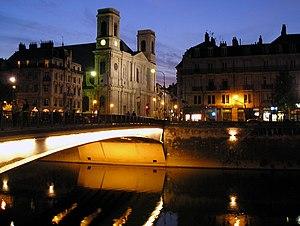
Le quartier Battant de Besançon du depuis le quai Vauban. Au premier plan, le pont Battant. Au second plan, l'église de la Madeleine.
Cet article décrit les principaux quartiers de Besançon ainsi que les secteurs de ces derniers. Les quartiers de Besançon présentent une étonnante diversité, de Velotte aux allures de village champêtre à la vaste ZUP de Planoise en passant par La Boucle et Battant au patrimoine architectural remarquable.
Battant est un des plus vieux quartiers de Besançon situé sur la rive droite du Doubs au nord de la Boucle dans lequel s'est d'abord développé la ville. Ses habitants sont appelés les Bousbots ; ce gentilé fait référence à la résistance que les vignerons du quartier avaient opposée à la tentative de prise de la ville par les Huguenots de Montbéliard dans la nuit du 20 au 21 juin 1575.
Le pont Battant est un des huit ponts routiers de la ville de Besançon.
Cet article recense les monuments historiques de Besançon situés dans le département du Doubs, en France.